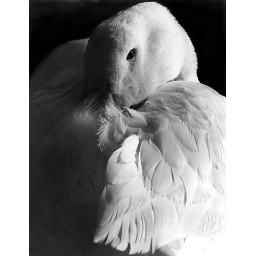
A white duck sits beside a pond in Centennial Park, Sydney with his beak hidden amongst his feathers.